Pablo Verani

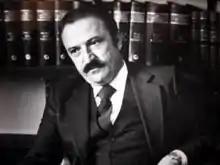
Verani as Governor of Río Negro.

His tenure at owner of the football club made him well known in the province, and he was elected Mayor of General Roca, the province's largest city, in 1983. He joined Horacio Massaccesi as running mate on the UCR gubernatorial ticket in 1987, and served in the post until 1991, when he was elected to the Provincial Legislature. Following a term as UCR caucus leader, he was elected Governor of Río Negro in 1995 and was re-elected in 1999. His tenure was marked by significant investments in roads, irrigation works, rural electrification, as well as higher subsidies for apple and pear exporters. After stepping down in 2003, Verani then served as provincial minister for planning and development.